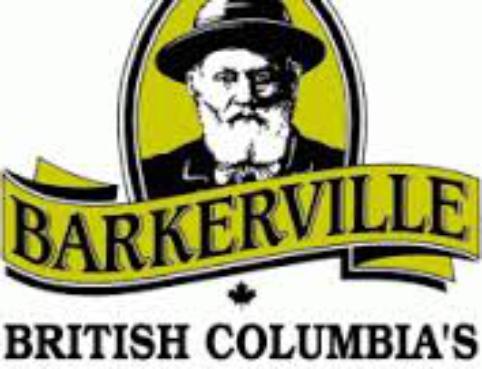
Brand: Barkerville
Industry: Others